Sima de los Huesos hominins

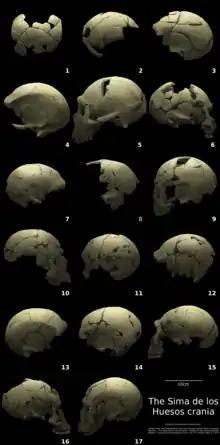
Artistic depiction of the 17 Sima de los Huesos crania

LU-6 is a red clay layer of variable thickness, up to . It is composed of over 80% phyllosilicates, of which more than 60% is illite which is paramagnetic (weakly magnetic). Paleomagnetic dating of the illite indicates the layer is younger than the Brunhes–Matuyama reversal (when the Earth's magnetic field last experienced a geomagnetic reversal) which happened about 780,000 years ago. The fossils are mixed with pieces of limestone, speleothems (mineral deposits, probably reworked from LU-2 and 4), marl clay chips (maybe from LU-1), and sometimes laminated pure mud rich in manganese dioxide, forming a bone breccia. There are also "in situ" (not reworked) speleothems made of calcite rafts formed from undisturbed, seasonal pools of water; uranium–thorium dating of these rafts suggests a minimum age of 410,000–460,000 years (most likely about 430,000 years ago). Congruently, the overlying LU-7 is dated to 428,000 ± 27,000 to 441,000 ± 25,000; or 396,000 ± 35,000 to 429,000 ± 32,000 years ago; based on luminescence dating of respectively orthoclase and quartz. Luminescence dating of quartz grains from the underlying red clay suggests a maximum age of 448,000 ± 15,000 years ago.